The Land (2016 film)

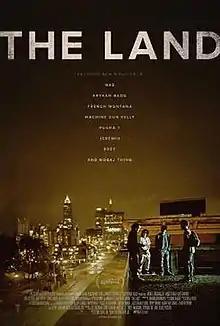
Theatrical release poster

The Land is a 2016 American crime drama film written and directed by Steven Caple Jr. The film stars Jorge Lendeborg Jr., Moisés Arias, Rafi Gavron, Ezri Walker, Kim Coates, Linda Emond, Natalie Martinez, Machine Gun Kelly, Erykah Badu and Michael K. Williams. The film was released on July 29, 2016, by IFC Films.